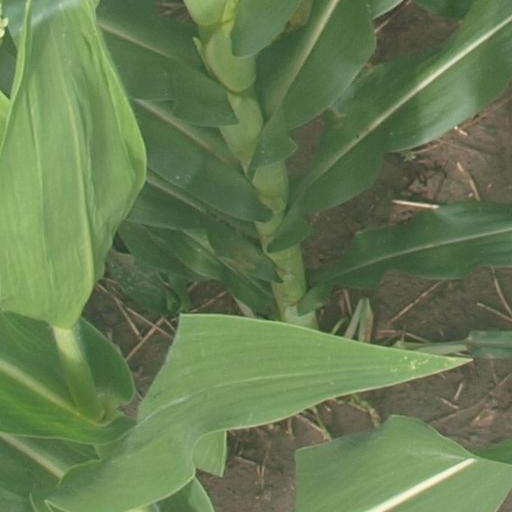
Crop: maize; corn